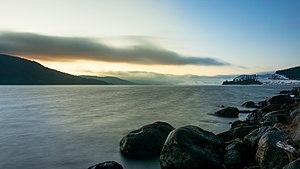
Photographie en longue exposition de la partie nord du lac Jacques-Cartier au levé du soleil, Quebec, Canada.
Le lac Jacques-Cartier, source principale de la rivière Jacques-Cartier, est un lac glaciaire situé dans la réserve faunique des Laurentides, à environ 90 km au nord de la ville de Québec, dans le territoire non organisé de Lac-Jacques-Cartier, dans la municipalité régionale de comté La Côte-de-Beaupré, dans la région administrative de la Capitale-Nationale, dans la province de Québec, au Canada.